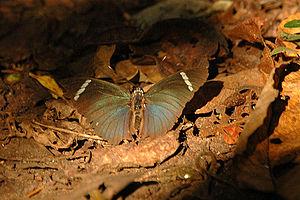
Euphaedra est un genre de lépidoptères de la famille des Nymphalidae et de la sous-famille des Limenitidinae.